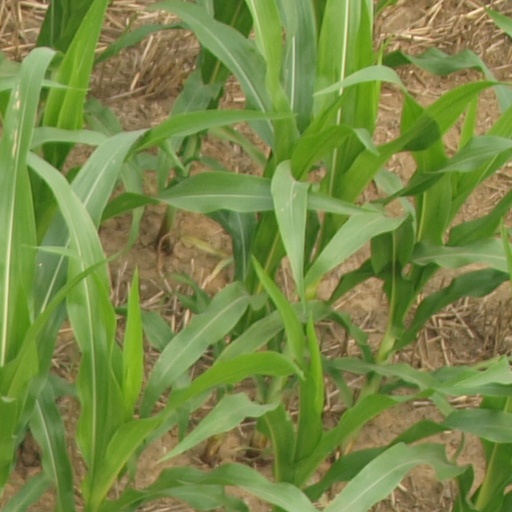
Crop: maize; corn